2021–22 Southern Miss Golden Eagles basketball team

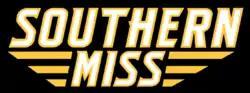

The 2021–22 Southern Miss Golden Eagles basketball team represented the University of Southern Mississippi during the 2021–22 NCAA Division I men's basketball season. The team was led by third-year head coach Jay Ladner, and played their home games at Reed Green Coliseum in Hattiesburg, Mississippi as members of Conference USA (C-USA).